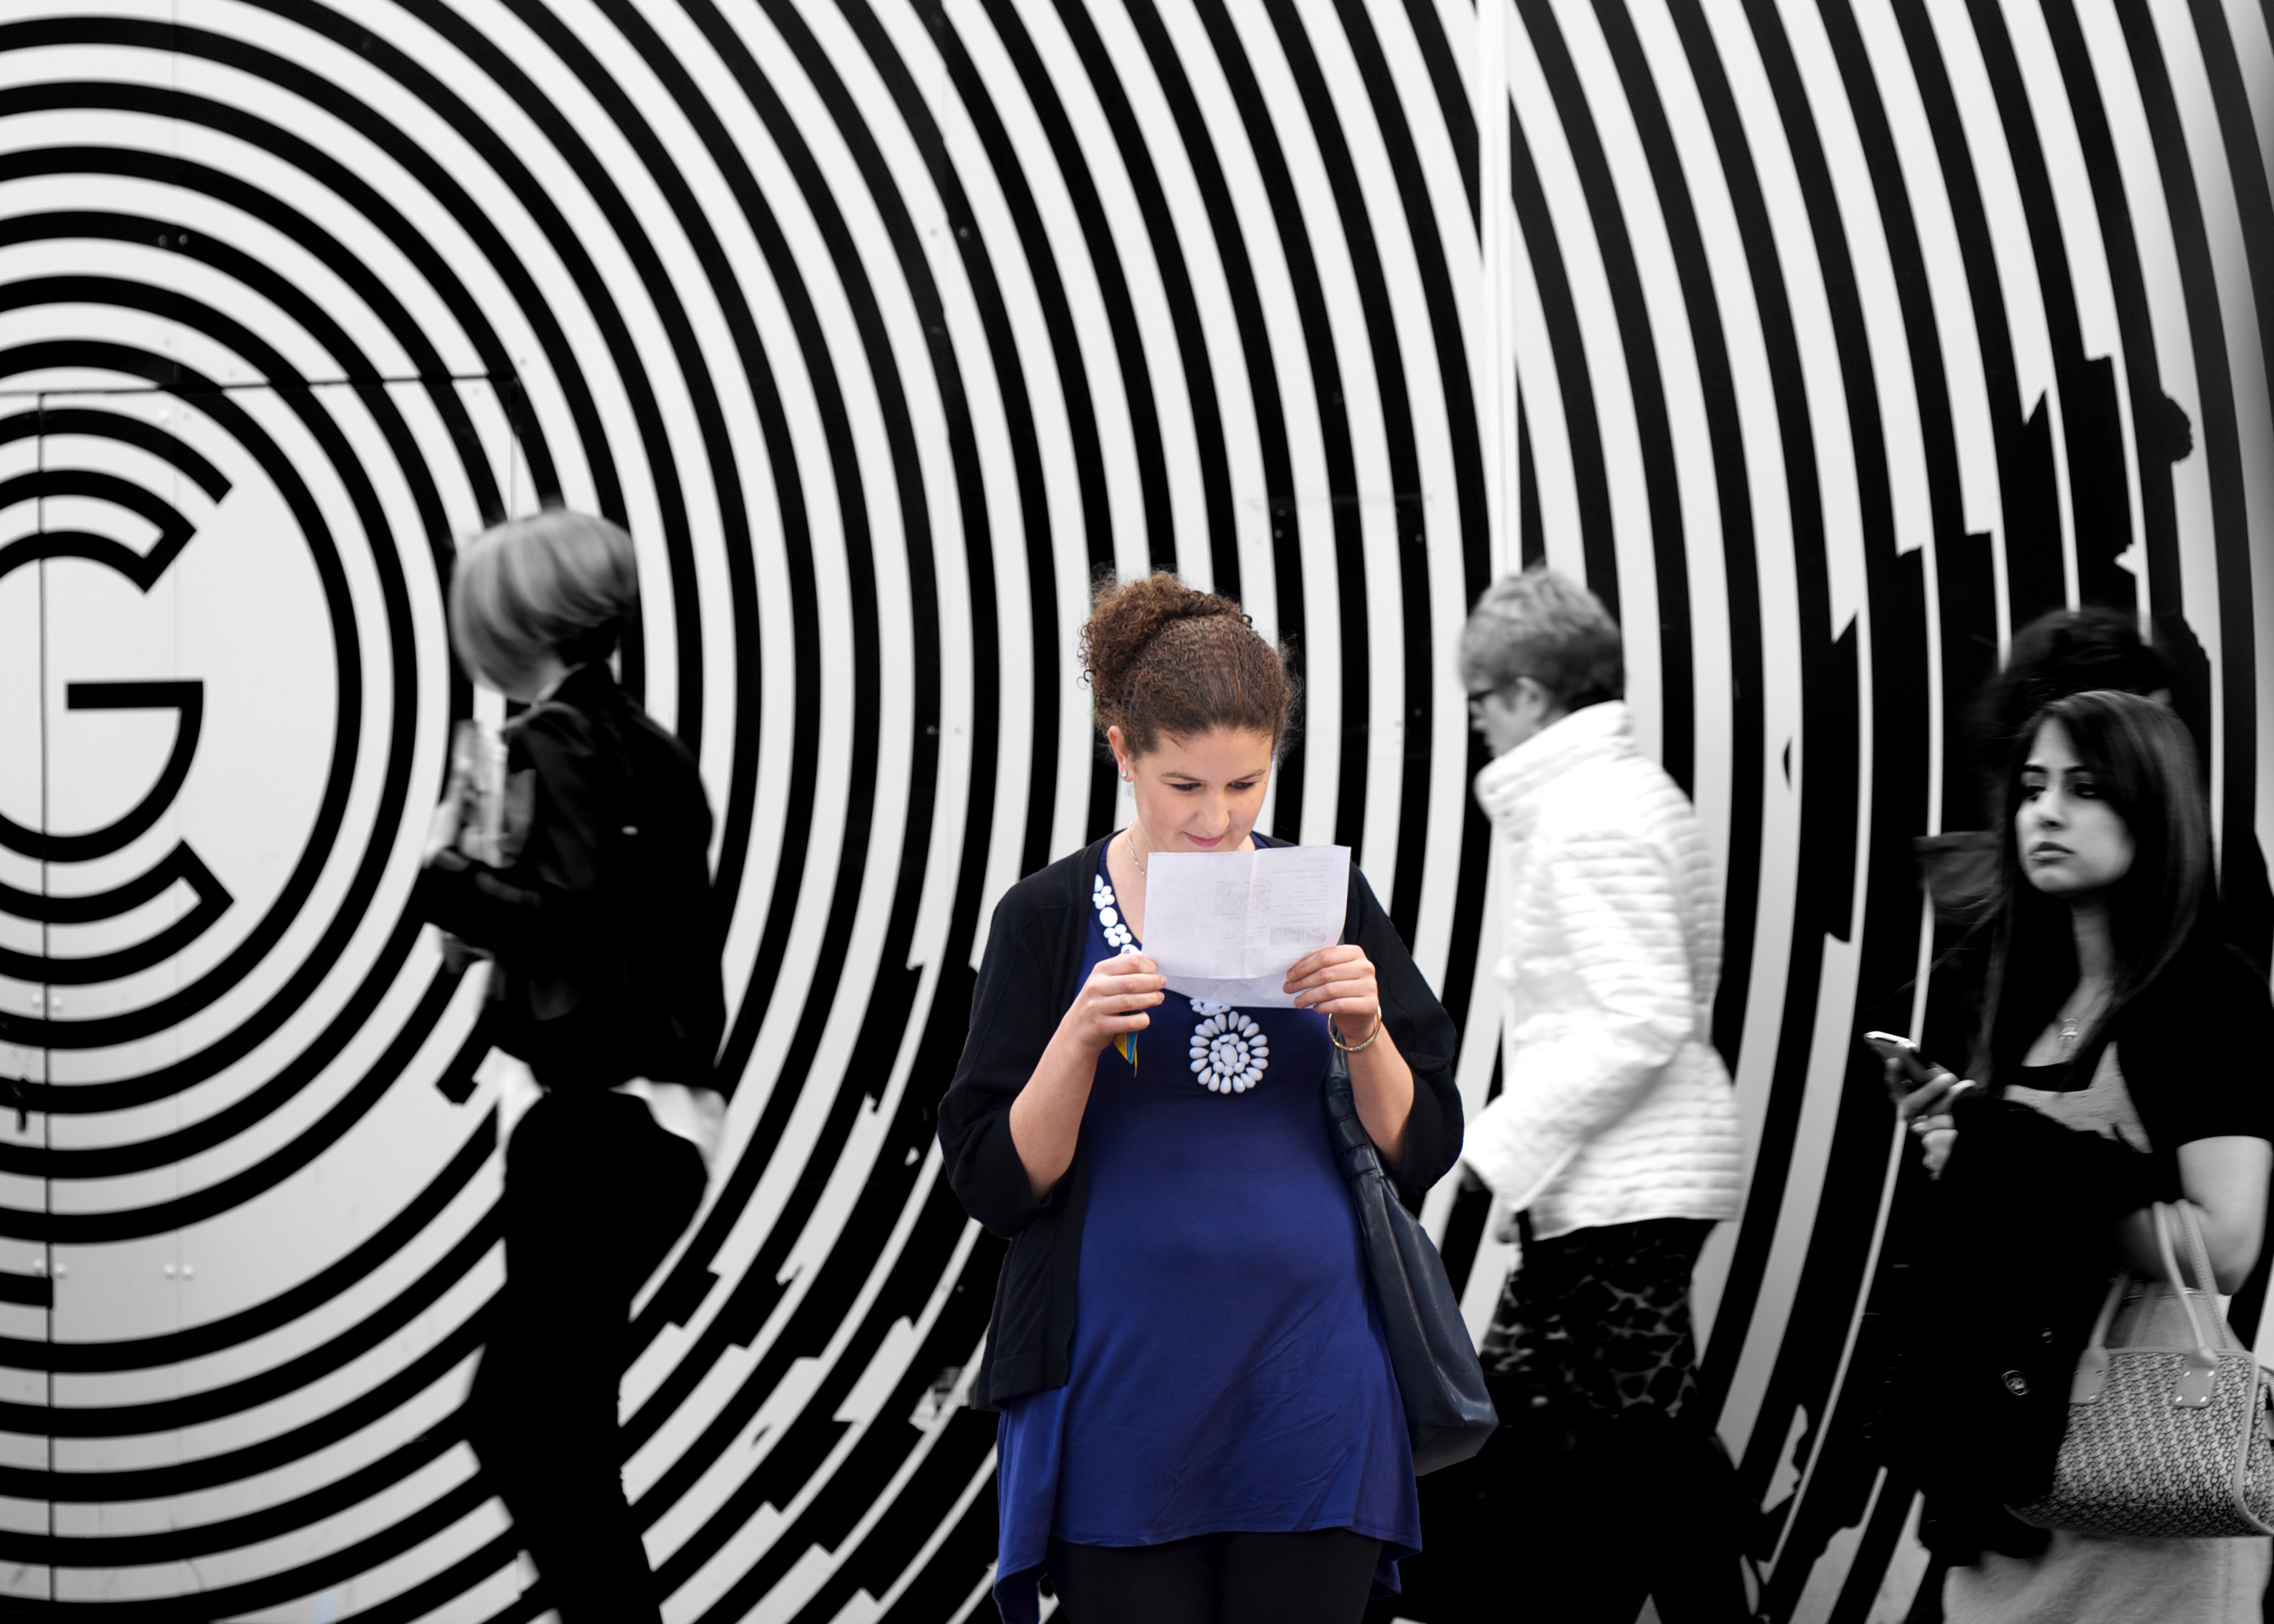
black and white, people, woman, reading, monochrome, brand, streetphotography, bw, london, candid, sony, tamron, 90mm, selectivecoloring, a700, coventgarden, monochrome photography